Q Manual: The Illustrated Guide to the World's Finest Armory

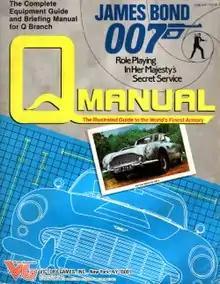
Cover art, 1983

Q Manual: The Illustrated Guide to the World's Finest Armory is a supplement published by Victory Games in 1983 for the "James Bond 007" role-playing game.